Lithium hybrid organic battery

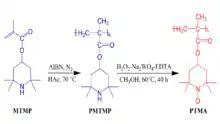
Figure 4: Synthesis of PTMA- MTMP monomer (2,2,6,6-tetramethylpiperidine methacrylate)

The cell was prepared by using a working electrode to assemble a half-cell configuration dry glove box with Li metal as an anode, ethyl carbonate/dimethyl carbonate as an electrophile, and a Celgard 3501 membrane as a separator. Using Arbin BT-200 Battery Tester, the cell was electrochemically cycled at room temperature. By using a Solarton workstation, the cyclic voltammetry and electrochemical impedance spectroscopy of cells were performed. A focus ion beam-scanning electron microscope was used to determine the morphology of the electrodes before and after the high rate pulse discharge (HRPD) cycling.